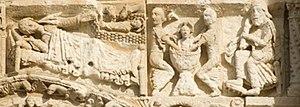
Un détail de la façade de l'Église Notre-Dame la Grande
.